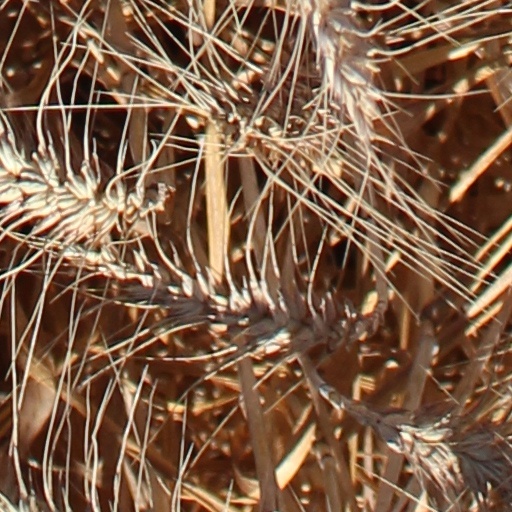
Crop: wheat